Ladybower Reservoir

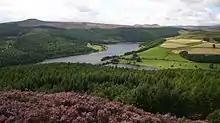
The reservoir

The dam's design is unusual in having two totally enclosed bellmouth spillway overflows (locally named the "plugholes") at the side of the wall. These are stone and of diameter with a drop of . The plugholes regulate water levels in the reservoir by draining away excess water when they overflow. The water is then carried to the River Derwent through tunnels. The overflows originally had walkways around them, but they were dismantled many years ago. The plugholes typically overflow in winter months if there has been wet or snowy weather in the nearby hills. According to Severn Trent, the reservoir’s operating company, the overflowing plug holes attract many visitors each year.